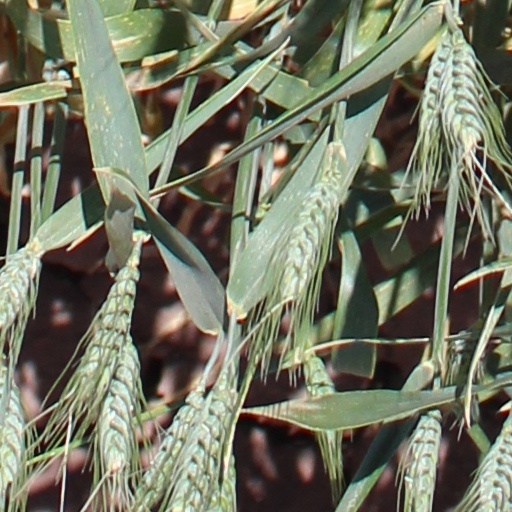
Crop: wheat